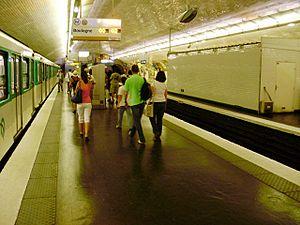
Quai de la station Porte d'Auteuil du métro de Paris
Porte d'Auteuil est une station de la ligne 10 du métro de Paris, située dans le 16ᵉ arrondissement de Paris.